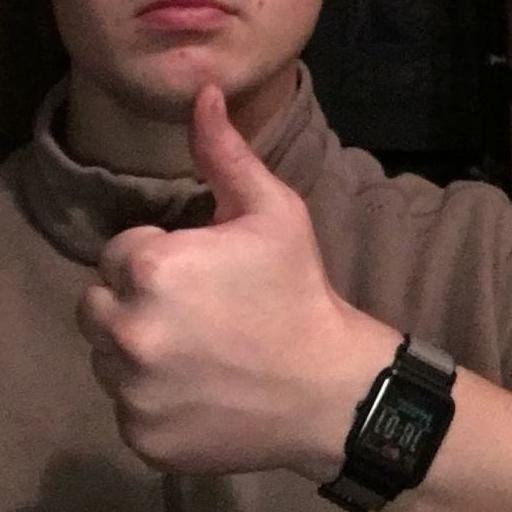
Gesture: like